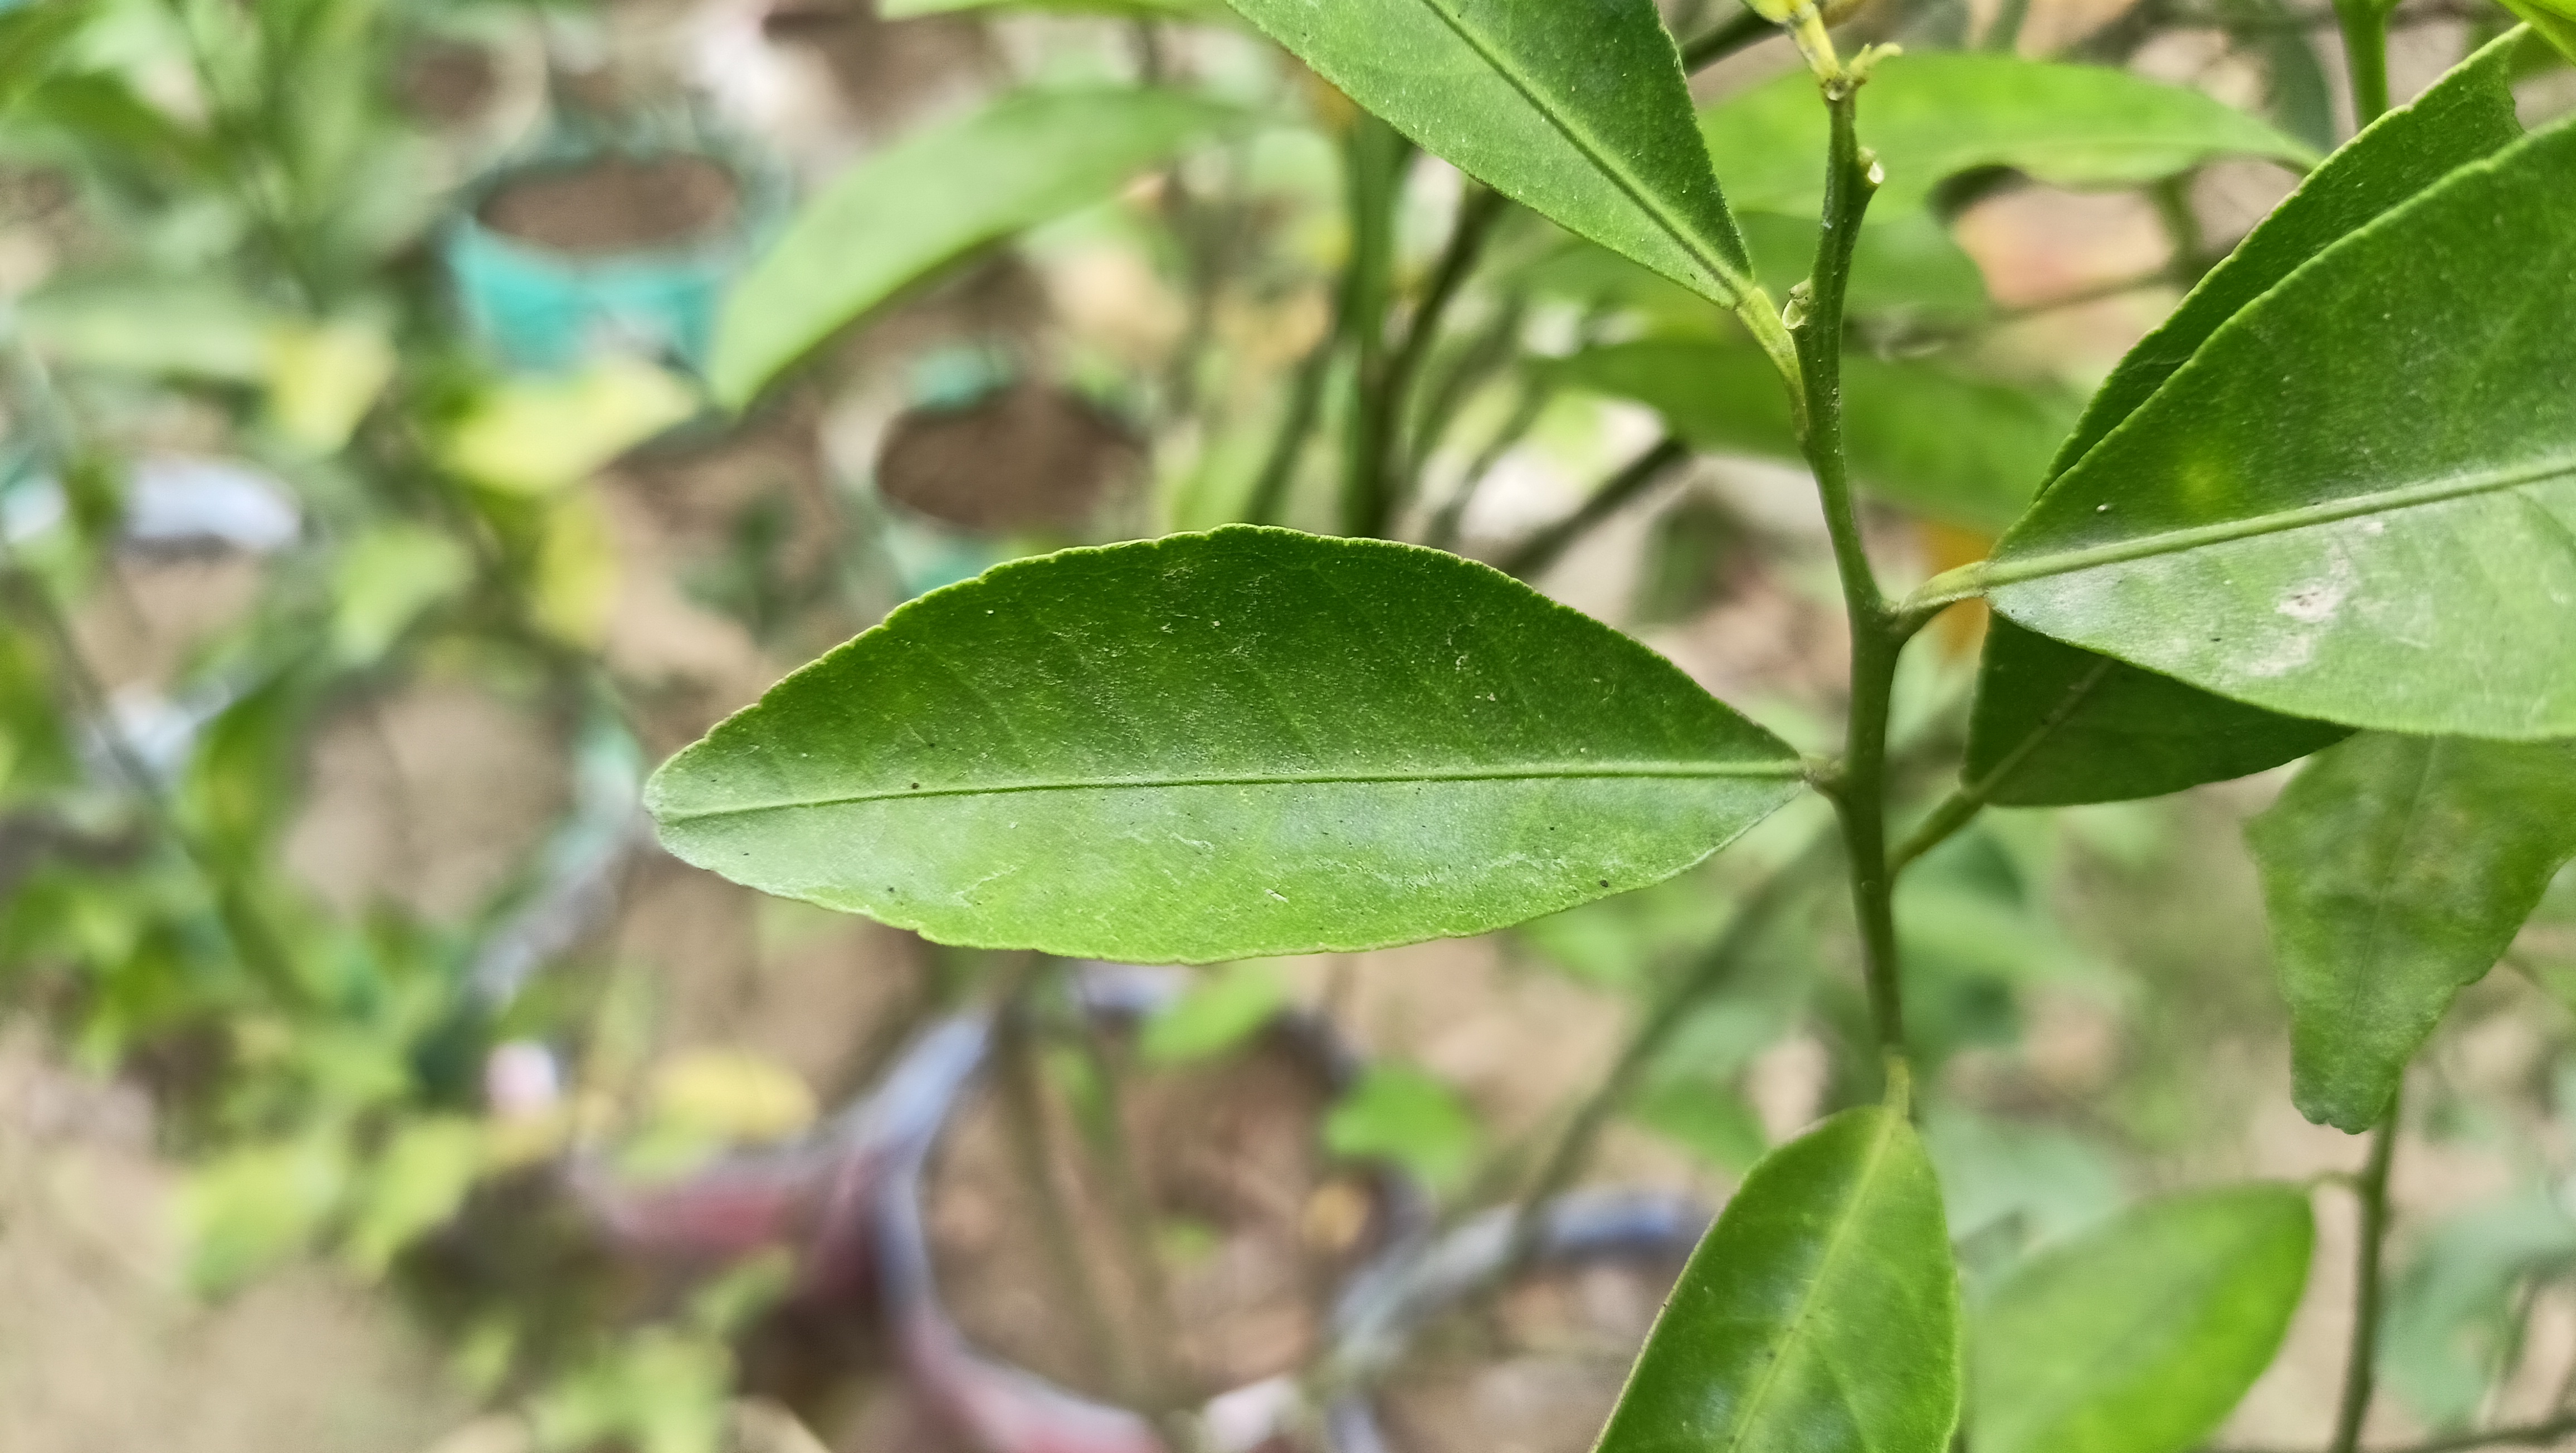
Mandarin leaf variety: Mandaring